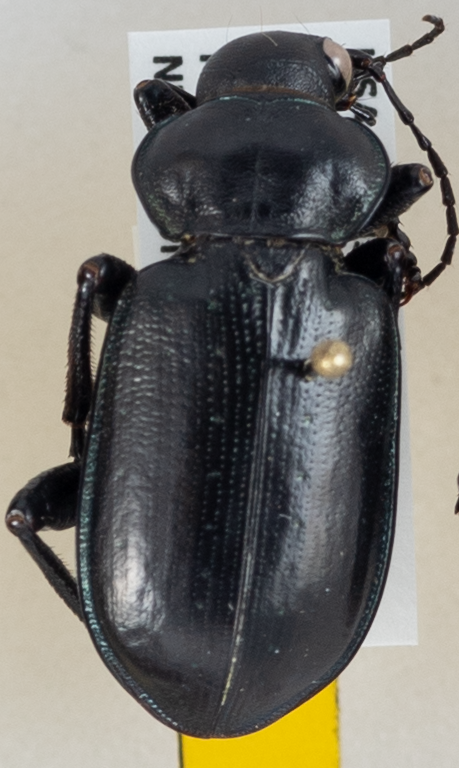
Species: Calosoma affine
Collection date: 2019-09-25
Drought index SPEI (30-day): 0.944
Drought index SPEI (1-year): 1.69
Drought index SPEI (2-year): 1.096